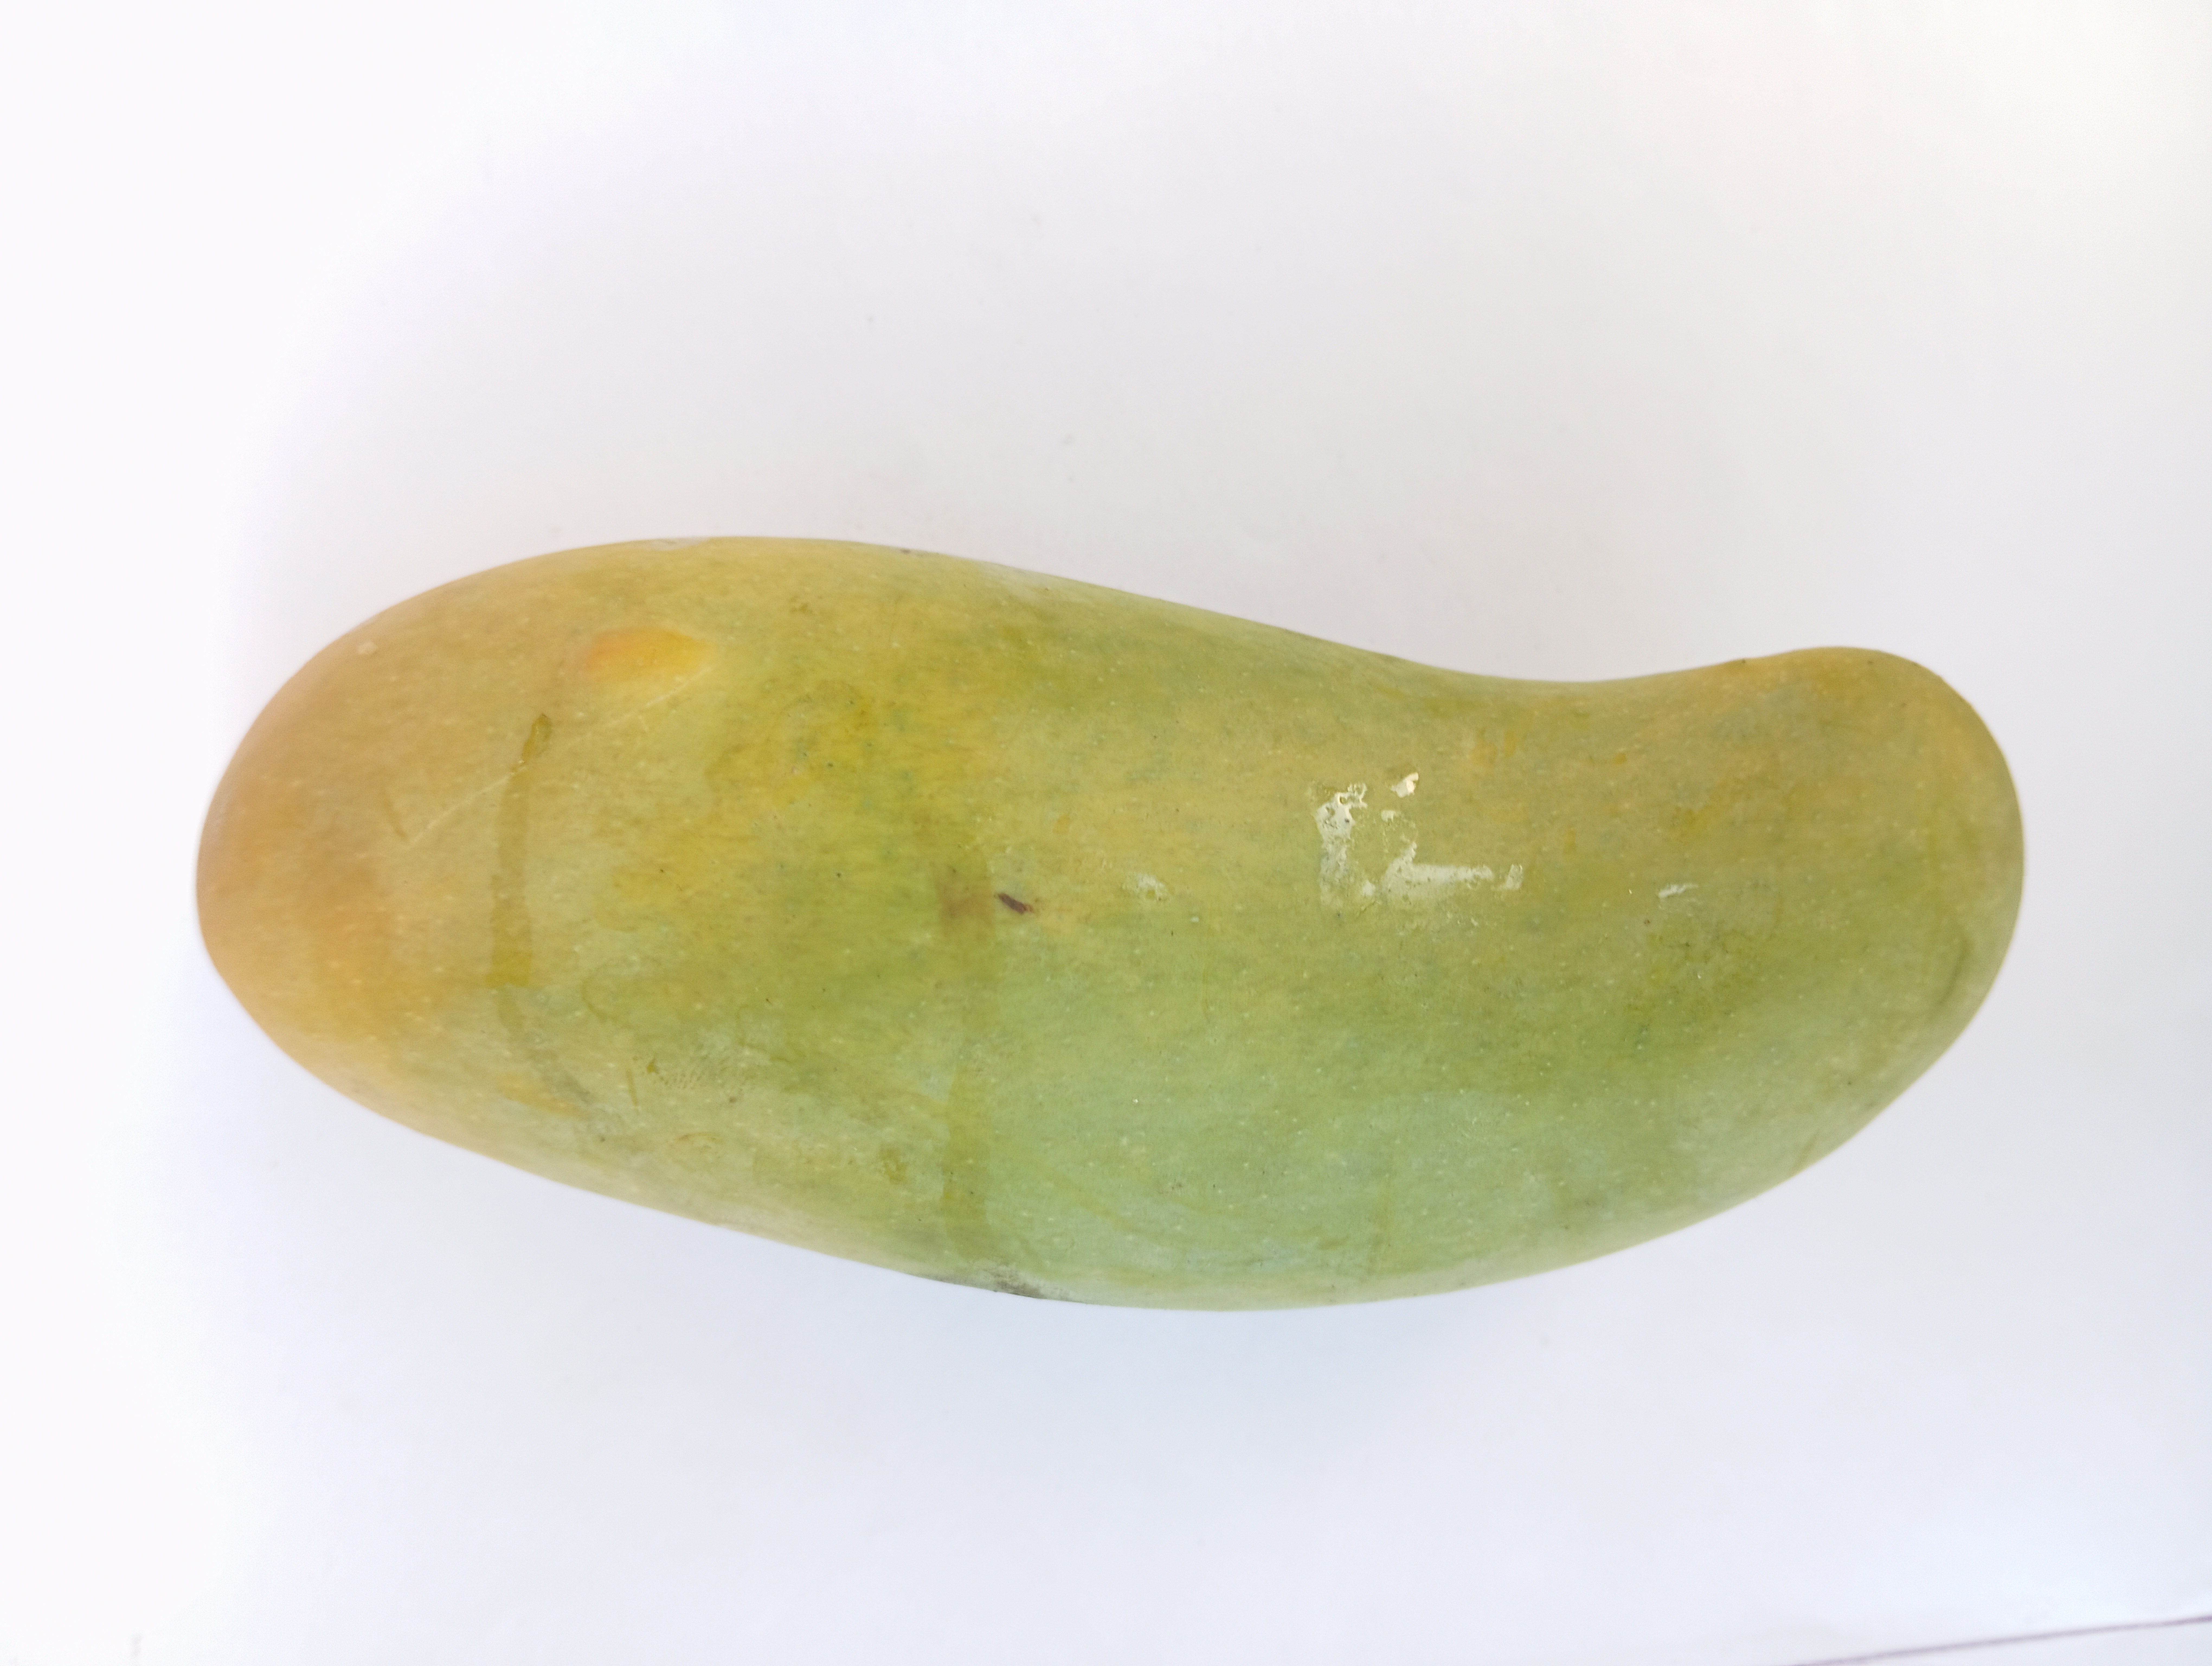
Mango variety: Banana